2022 AFC Women's Asian Cup final

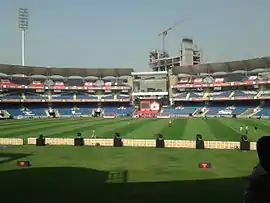
DY Patil Stadium

The 2022 AFC Women's Asian Cup Final was a football match between China PR and South Korea that took place on 6 February 2022. The match determined the winner of the 2022 AFC Women's Asian Cup at DY Patil Stadium in Navi Mumbai, India. It was the 20th final of the AFC Women's Asian Cup, a quadrennial tournament that consists of the women's national teams from the Asian Football Confederation to determine the best women's football country in Asia.